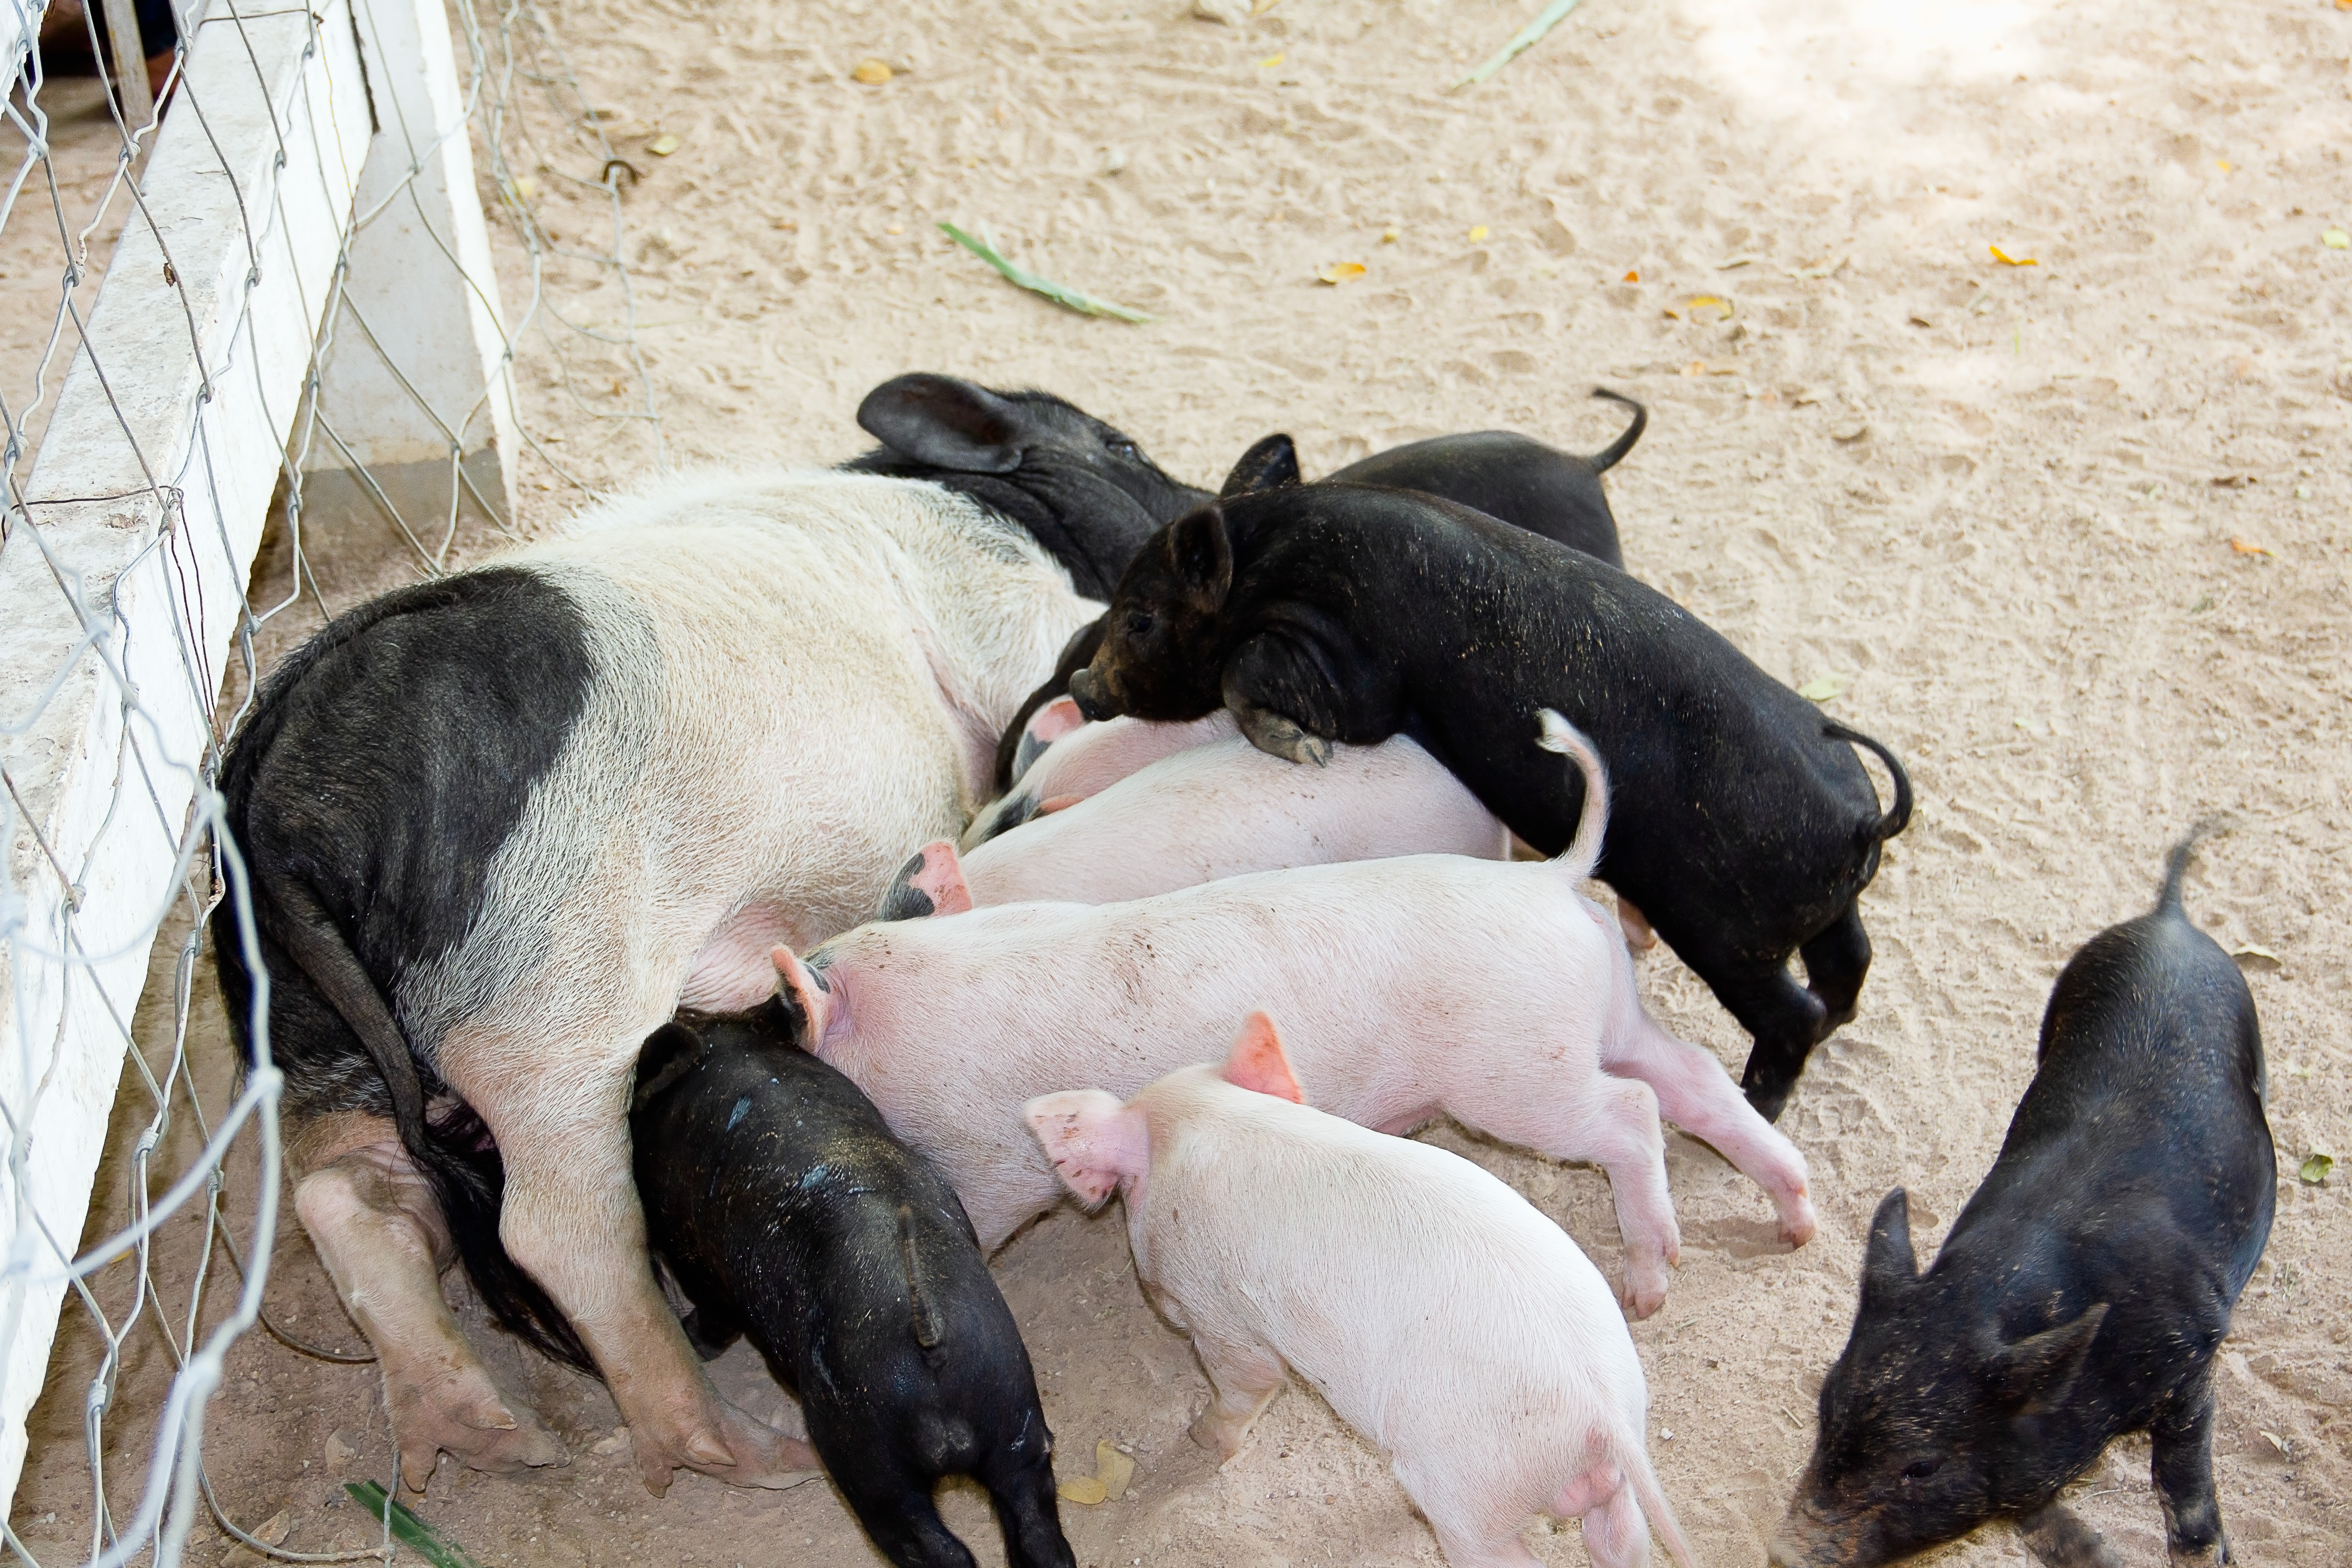
animal, animals, baby, barn, breast, breeding, domestic, eating, family, farm, feeding, food, group, hungry, mammal, milk, mother, pig, piglet, piglets, pigpen, pigs, pork, small, sucking, suckling, young, pig like mammal, domestic pig, fauna, livestock, snout